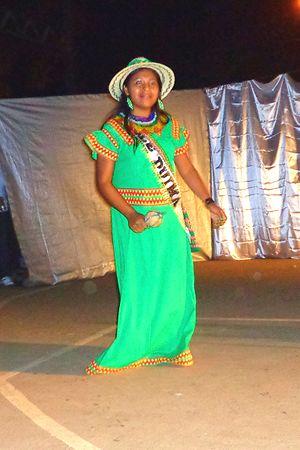
Jeune Ngäbe pour un concours de beauté
Les Guaymí ou Ngäbe sont un peuple autochtone, qui vit dans l'ouest du Panama, principalement dans le Ngäbe-Buglé et dans les provinces de Veraguas, Chiriqui et Bocas. Au Costa Rica, il vit dans quatre réserves indiennes: Altos de San Antonio, dans les villes de Villa Palacios, Cano Bravo et Limoncito; Abrojos-Montezuma, villages de Bajo Los Indios, San Rafael de Abrojos, Montezuma et de Bellavista; Conteburica, entre les cantons de Corredores et Coto Brus, dans les villages de La Vaca, El Progreso, Santa Rosa, Rio Claro, Las Gemelas et Los Plancitos; et Guaymi de Osa, entre Pavón et Rio Quebrada Riyito à Dos Brazos de Osa, en bordure du parc national de Corcovado; beaucoup vivent aussi dans Sixaola, dans la province de Limon.